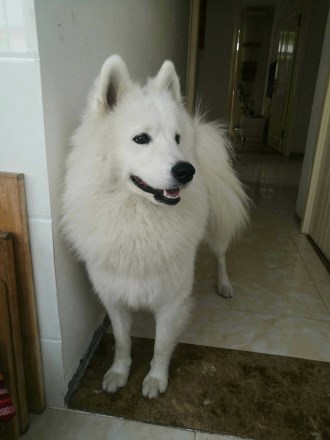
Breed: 2192-n000088-Samoyed